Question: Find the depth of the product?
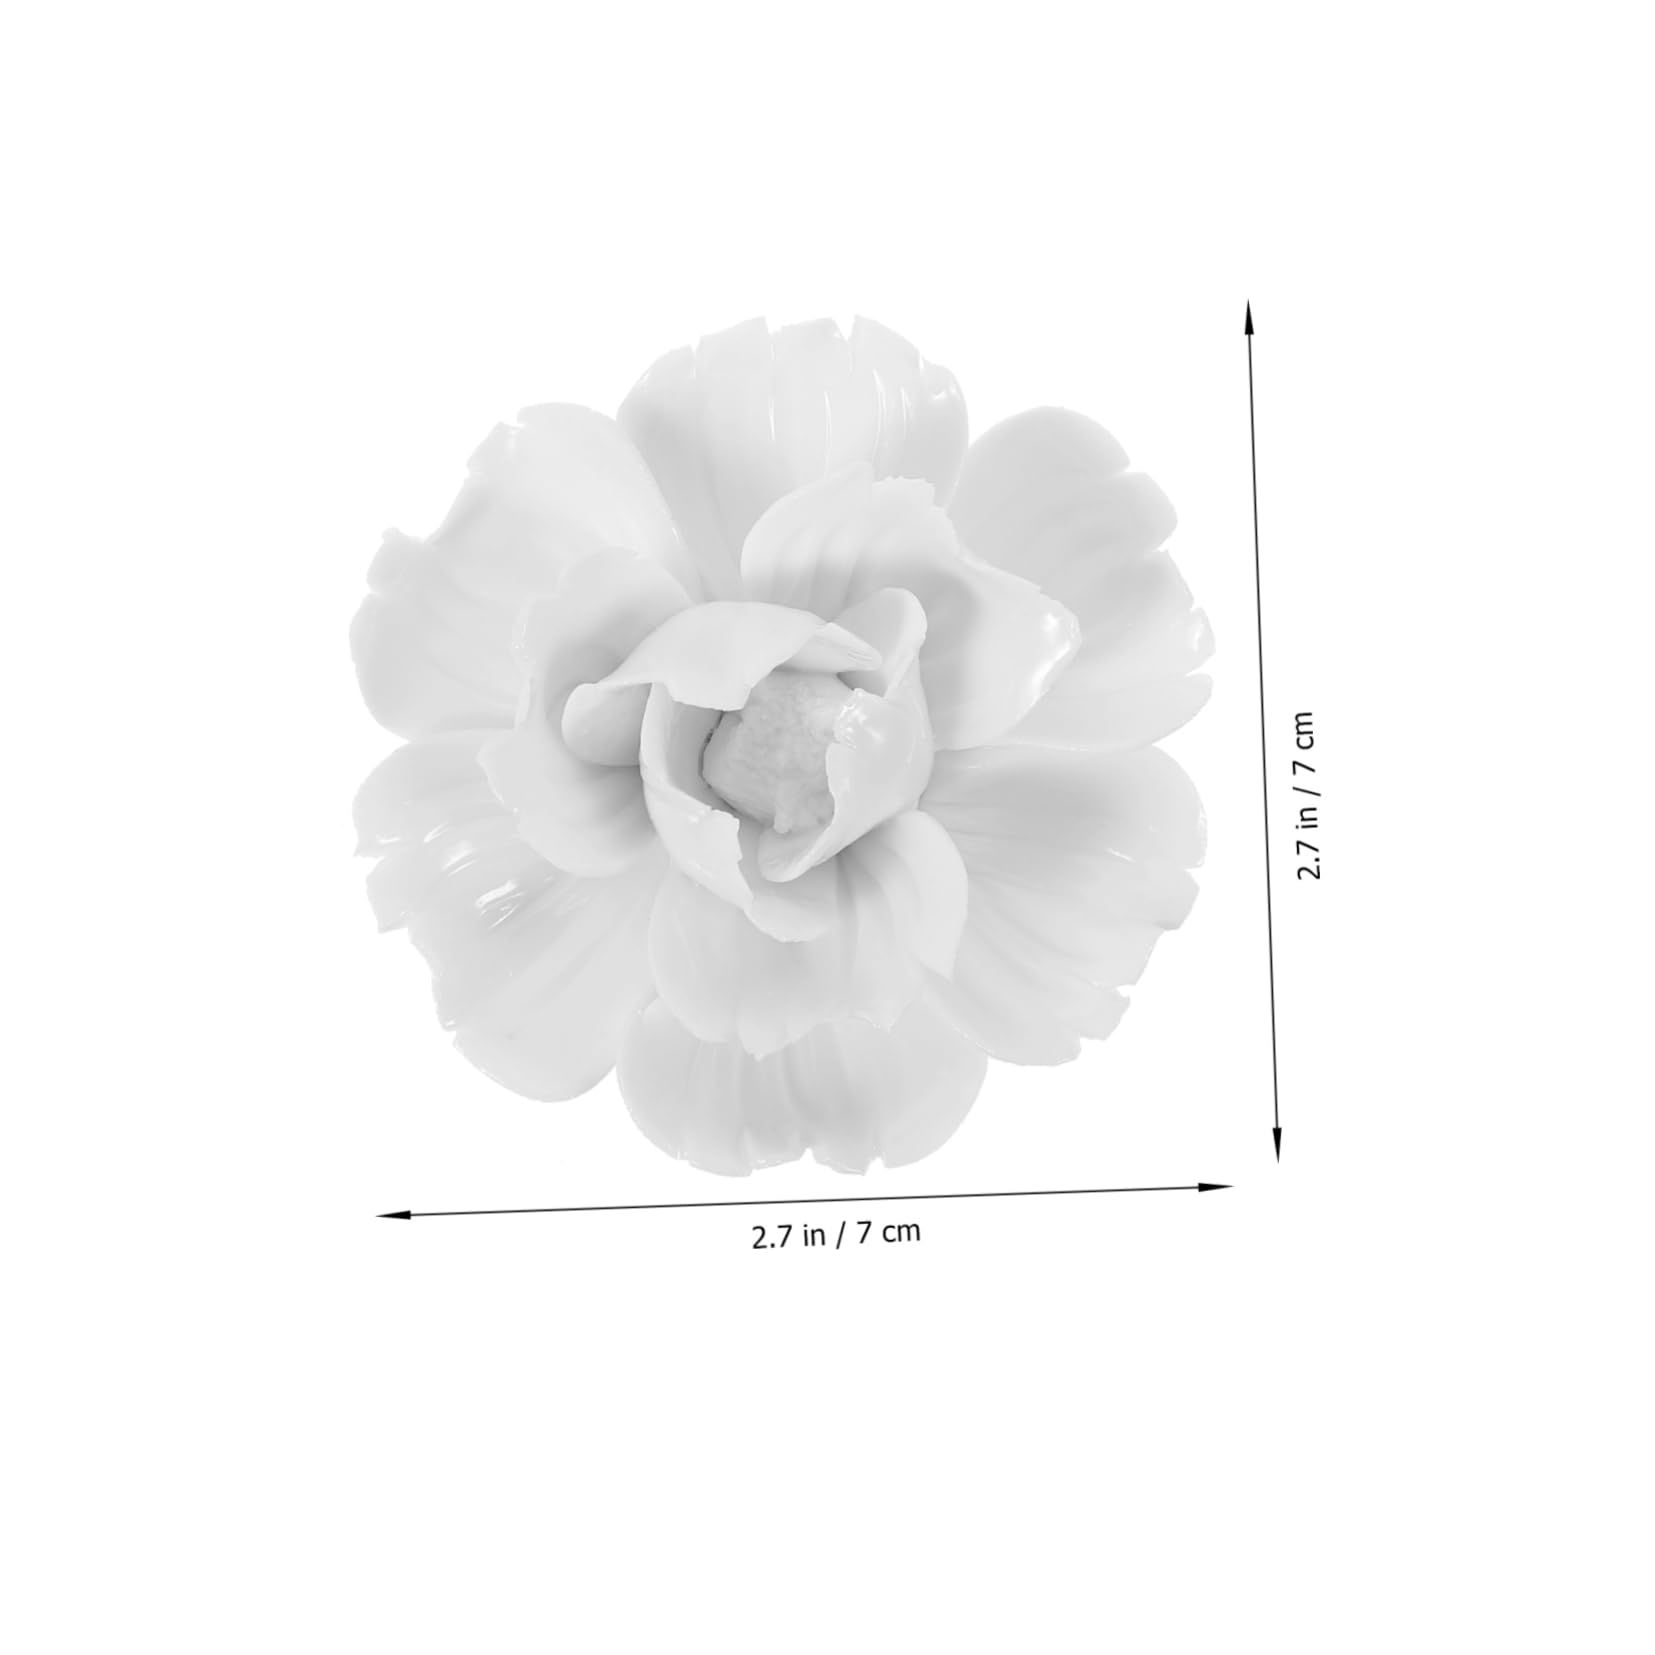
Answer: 7.0 centimetre